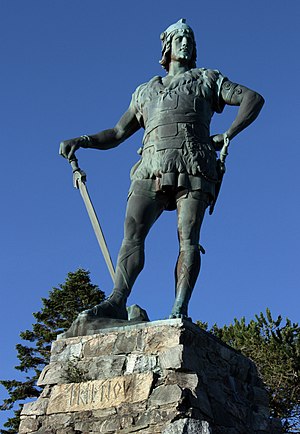
Fridtjof den Frøknes saga
Statue af Fridtjof i Vangsnes ved Sognefjorden